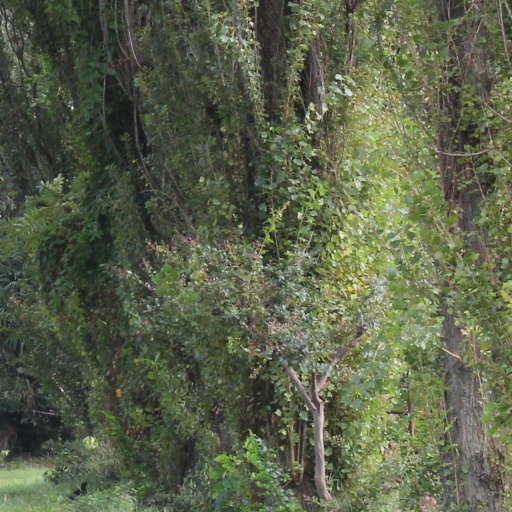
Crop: rice